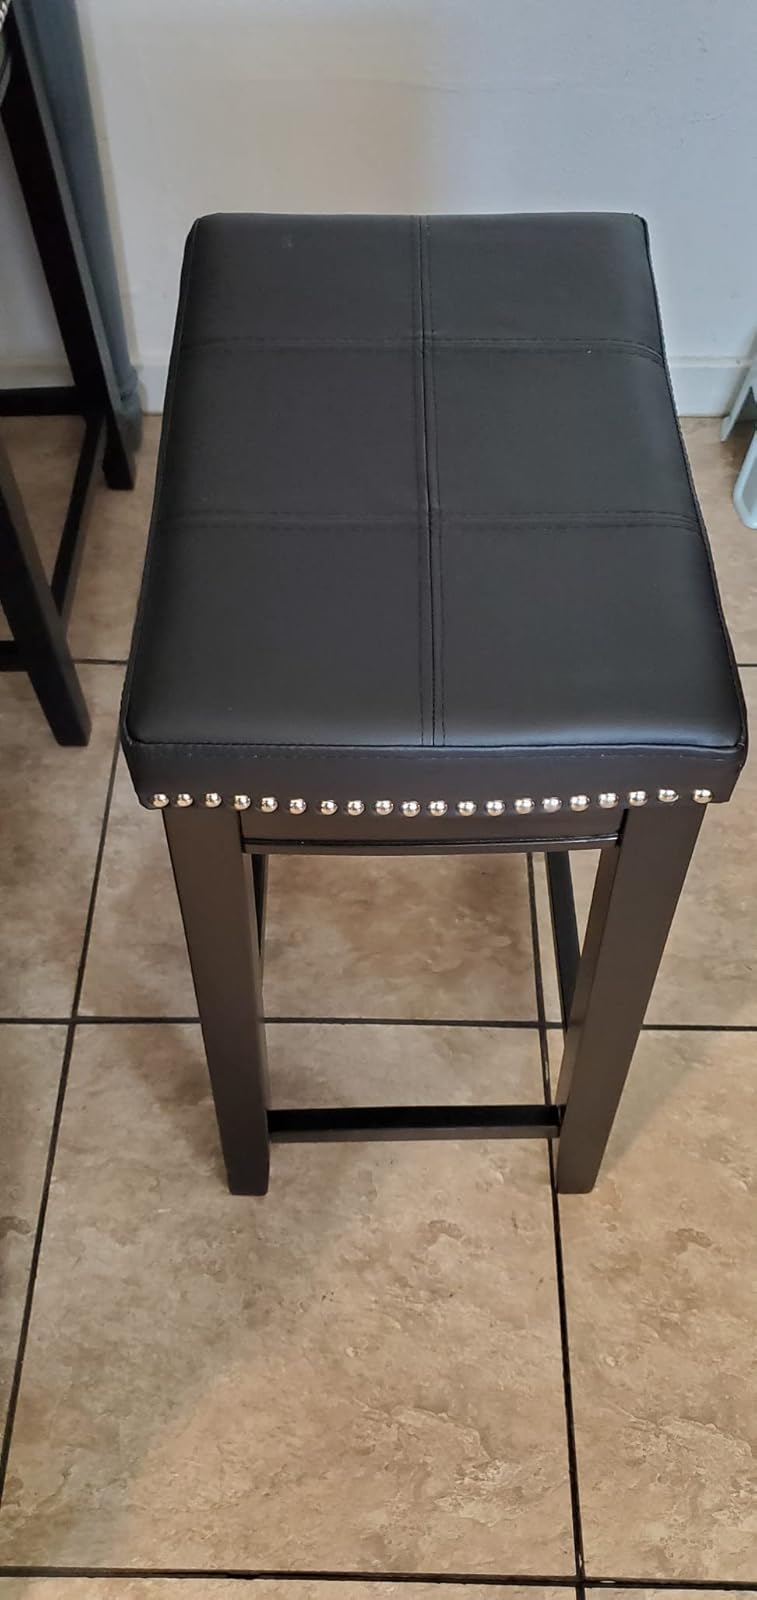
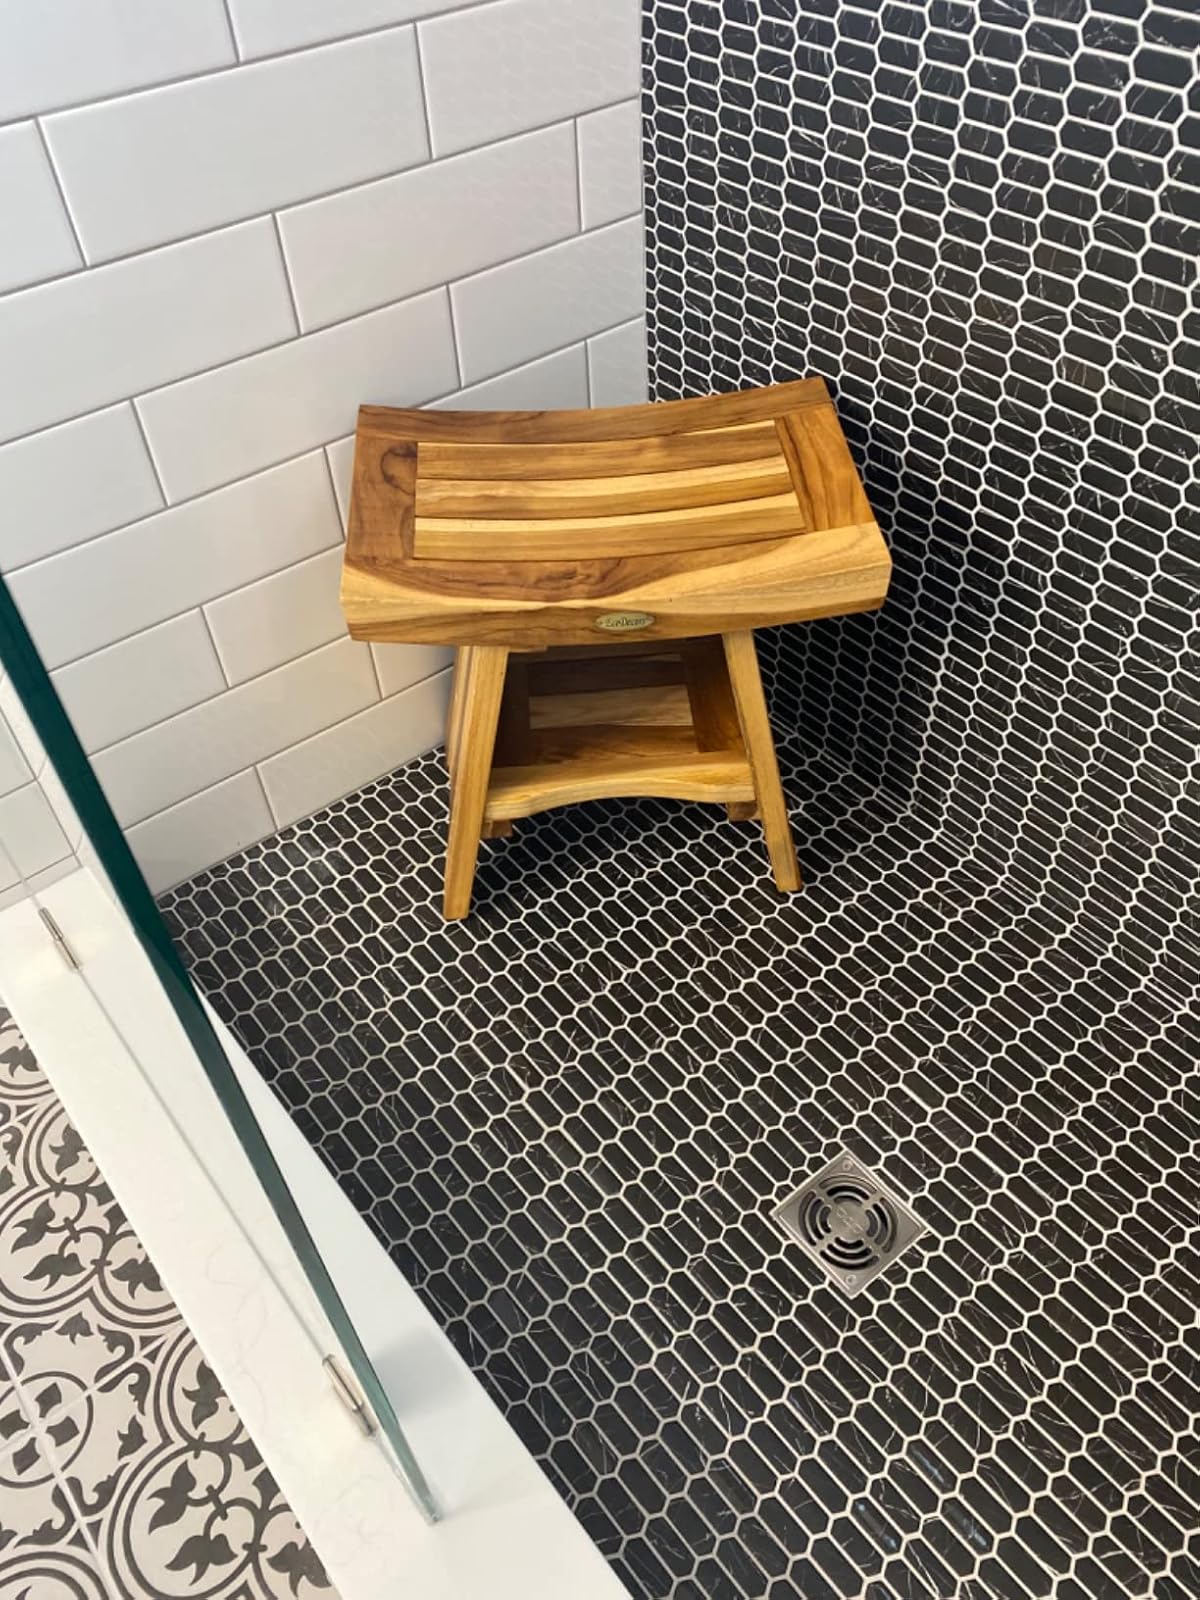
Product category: stool
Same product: no